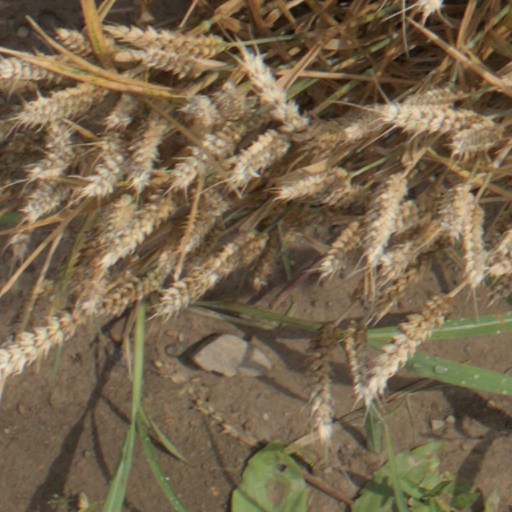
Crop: wheat